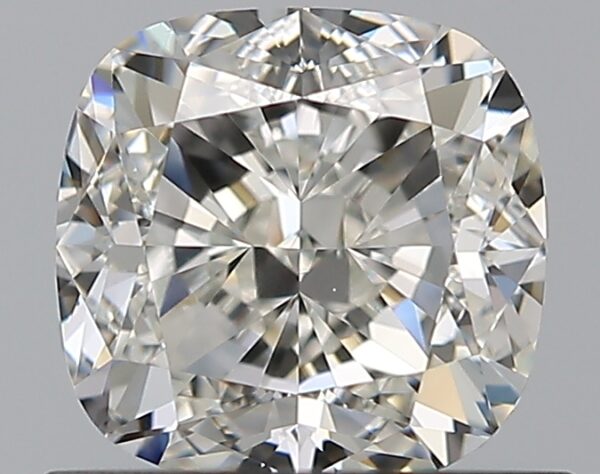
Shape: cushion
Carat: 0.91
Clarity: VS1
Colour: I
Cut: EX
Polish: EX
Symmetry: EX
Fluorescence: N
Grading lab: GIA
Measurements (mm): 5.39 x 5.21 x 3.63